Glacier National Park Tourist Trails

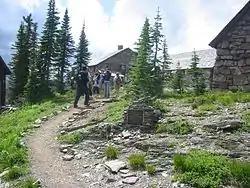
North Circle Trail at Granite Park Chalet

The Glacier National Park Tourist Trails, including the Inside Trail, South Circle Trail and North Circle Trail, were established in Glacier National Park to connect a series of tourist camps and hotels established by the Great Northern Railway between 1910 and 1915. Prior to the construction of the Going-to-the-Sun Road, these trails were the primary form of circulation within the park. The trail system includes a number of bridges.